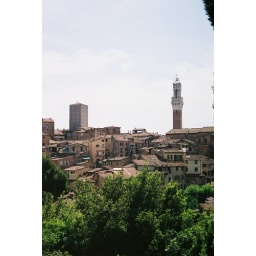
the clock tower at il campo in siena in the distance